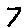
Label: 7